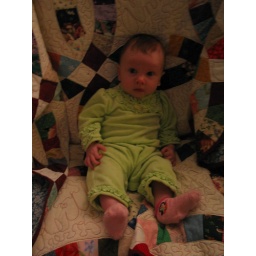
sitting up in the rocking chair (quilt by Janet)